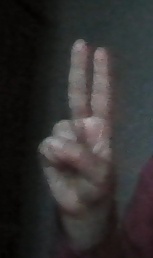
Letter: taa